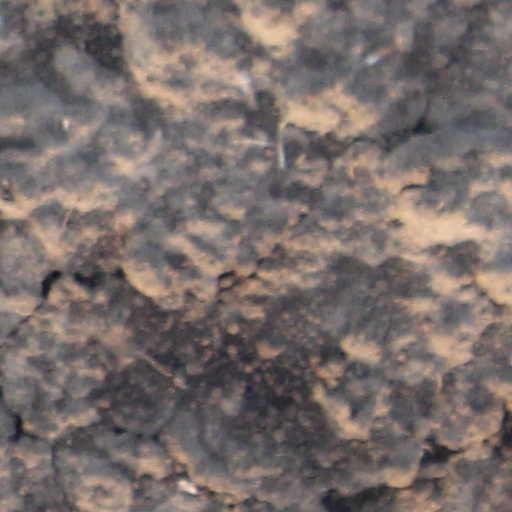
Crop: wheat